Yom Kippur War

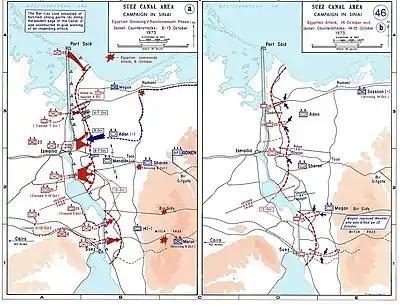
The 1973 War in the Sinai, 6–15 October

Anticipating a swift Israeli armored counterattack by three armored divisions, the Egyptians had armed their assault force with large numbers of man-portable anti-tank weapons—rocket-propelled grenades and the less numerous but more advanced Sagger guided missiles, which proved devastating to the first Israeli armored counterattacks. Each of the five infantry divisions that were to cross the canal had been equipped with RPG-7 rockets and RPG-43 grenades and reinforced with an anti-tank guided missile battalion, as they would not have any armor support for nearly 12 hours. In addition, the Egyptians had built separate ramps at the crossing points, reaching as high as to counter the Israeli sand wall, provide covering fire for the assaulting infantry and to counter the first Israeli armored counterattacks.